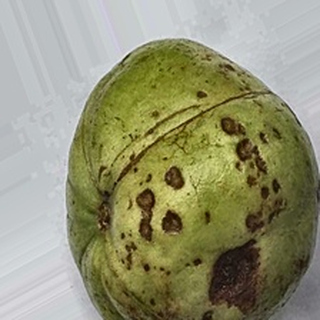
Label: guava_anthracnose